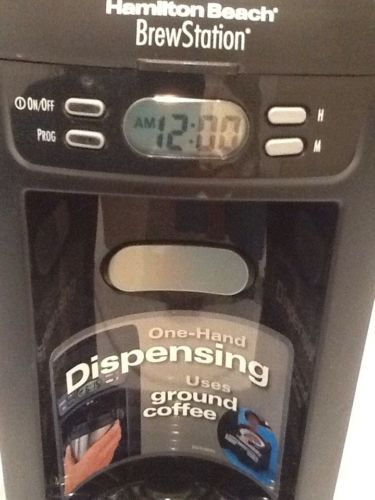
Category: coffee maker